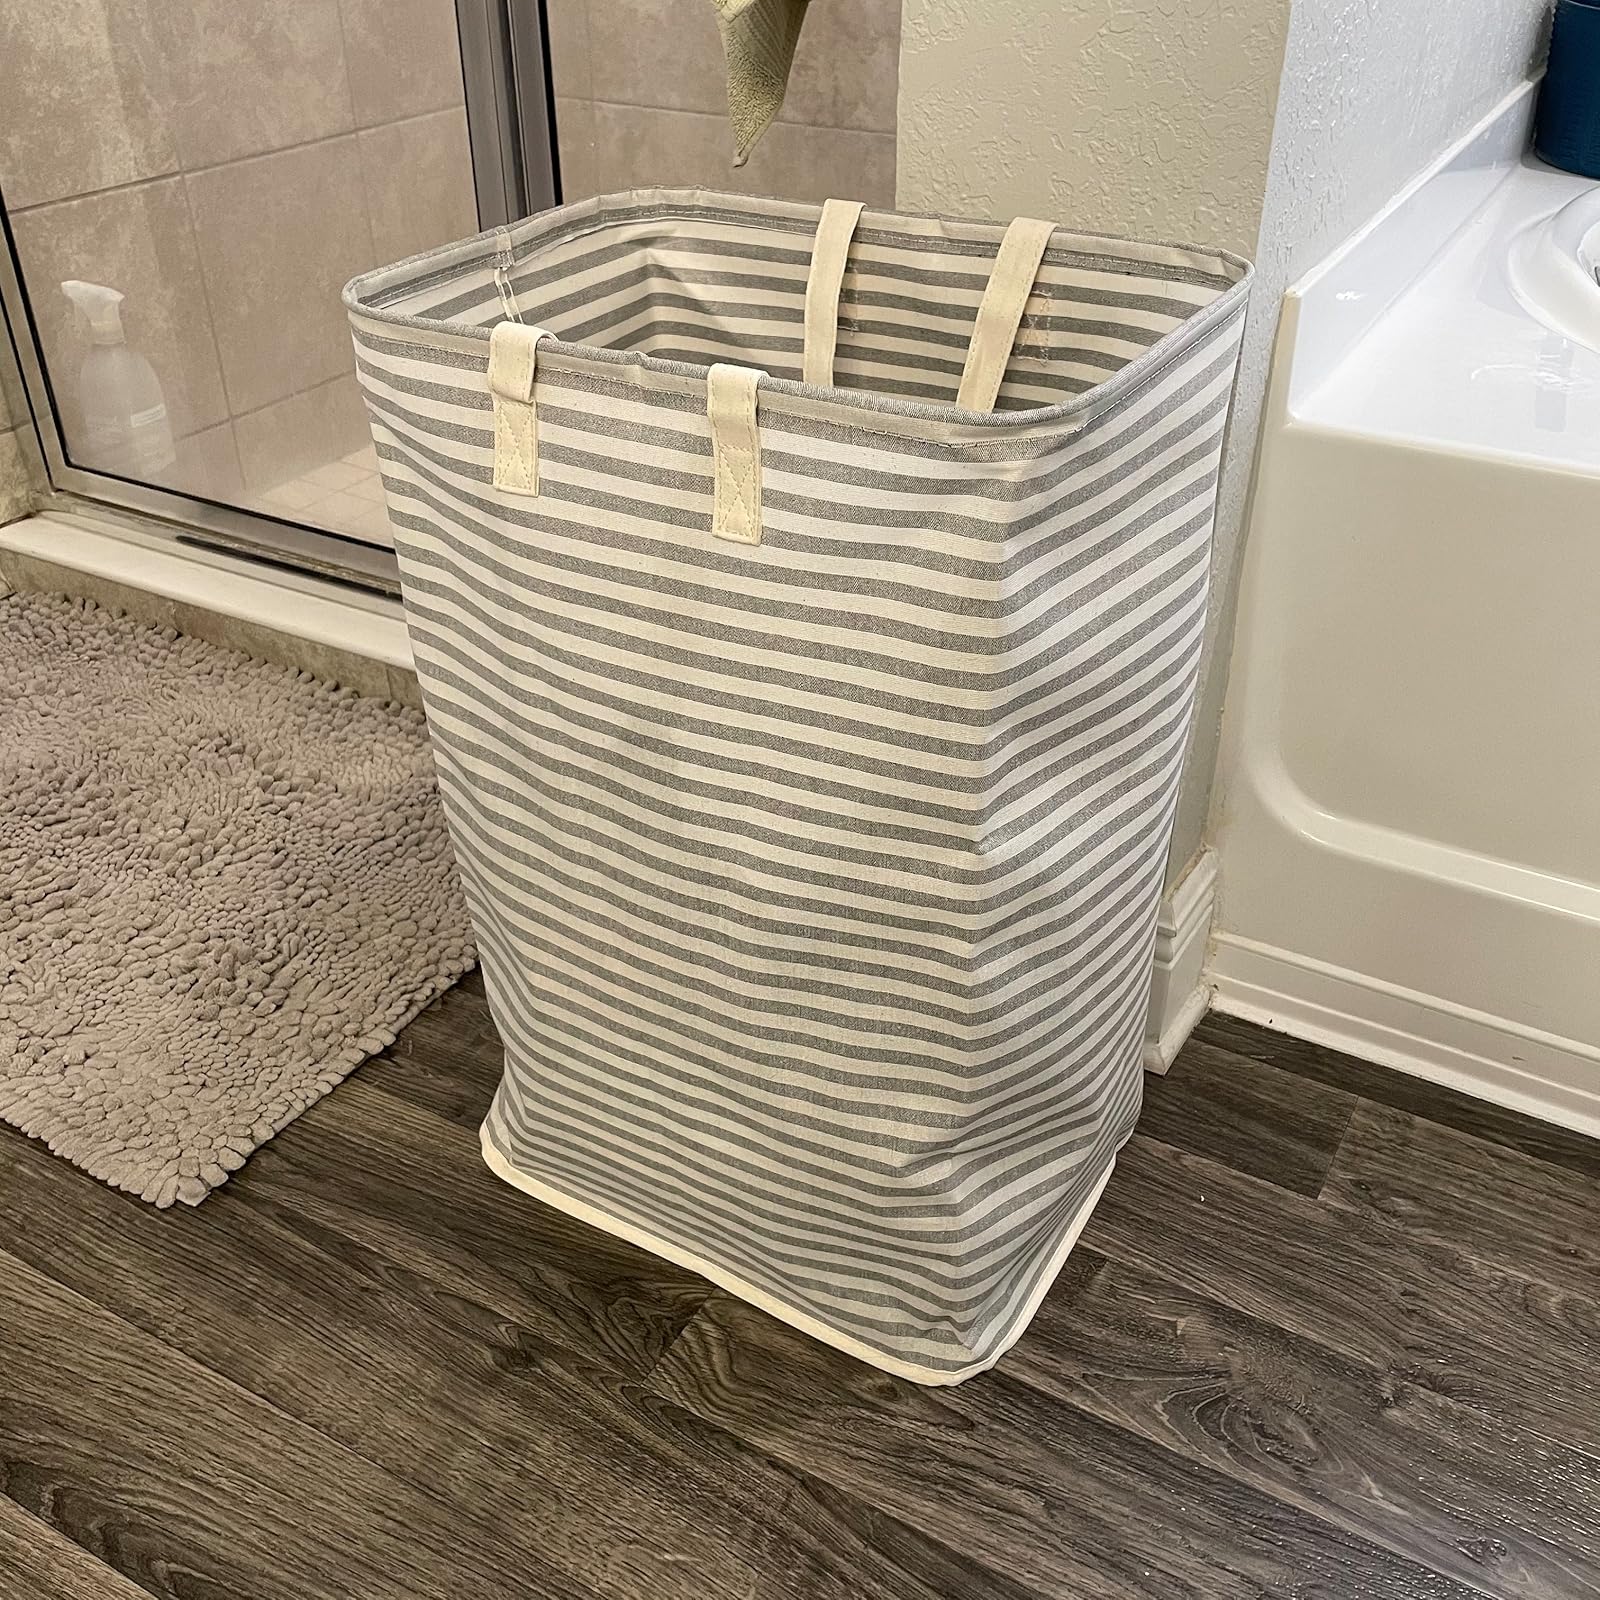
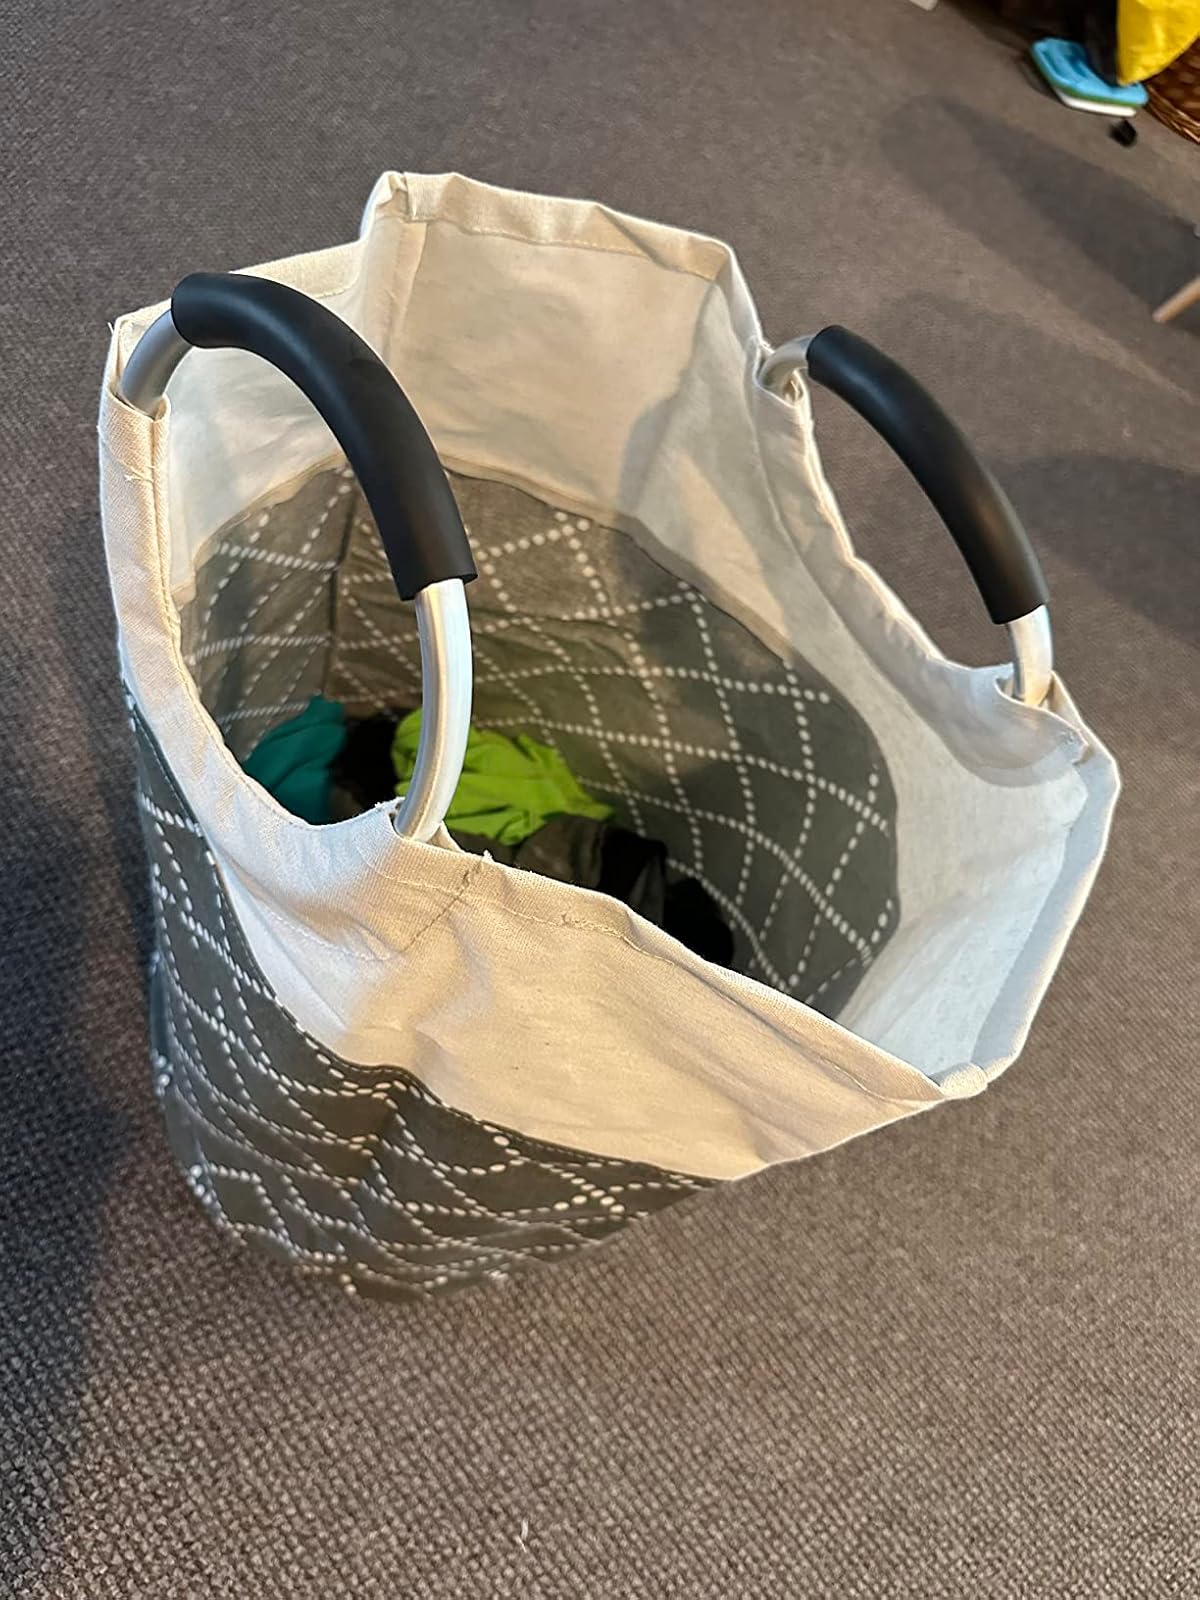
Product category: items_hamper
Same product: no